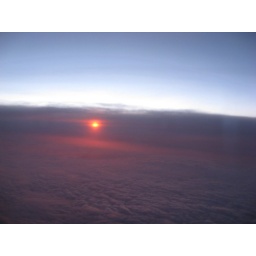
From a plane over the Atlantic Ocean, flying from Newark to Dublin.